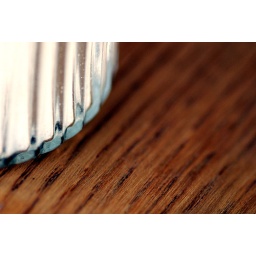
Taken in my favorite bar - just sugar on the table